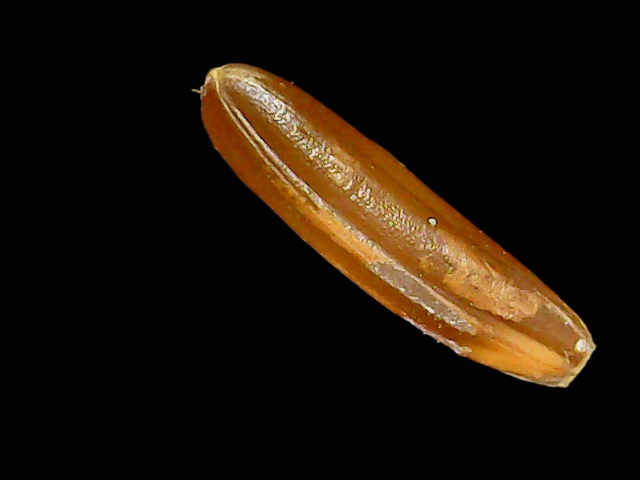
Rice variety: Binadhan20